HSwMS Mode (29)

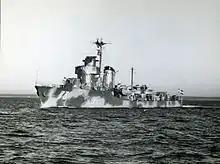
"Mode" in 1959 after conversion

"Mode" was modernised in 1953 and re-rated as a frigate. One of the main guns was removed, along with the triple torpedo tubes. Instead a single Squid depth charge launcher was fitted to improve anti-submarine capabilities and the guns were upgraded to provide greater anti-aircraft protection. After the conversion, "Mode" retained minelaying capability. The upgraded ship was allocated the pennant number 73.